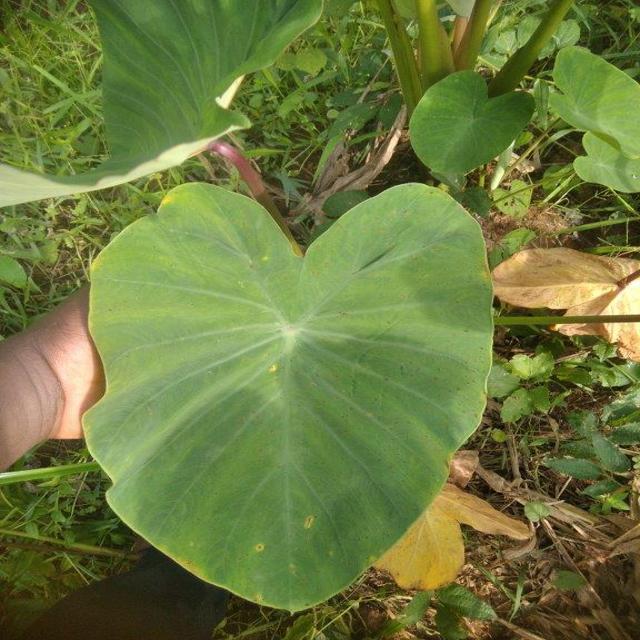
Label: Early_Blight